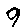
Label: 9